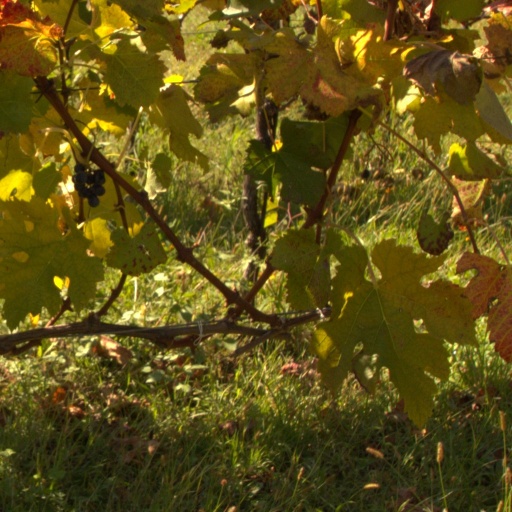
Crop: grape